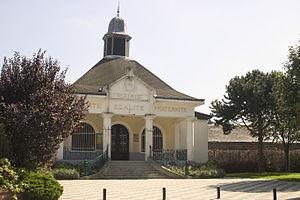
Vis-en-Artois (France - Pas-de-Calais) — Mairie
Vis-en-Artois est une commune française située dans le département du Pas-de-Calais en région Hauts-de-France.